Bandits: Phoenix Rising

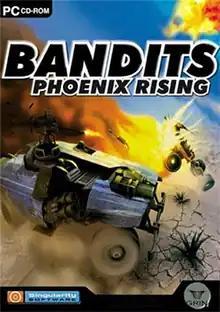

The player follows the pair Rewdalf and Fennec as they try to survive and make big bucks at the same time. The game was later also ported to Linux.